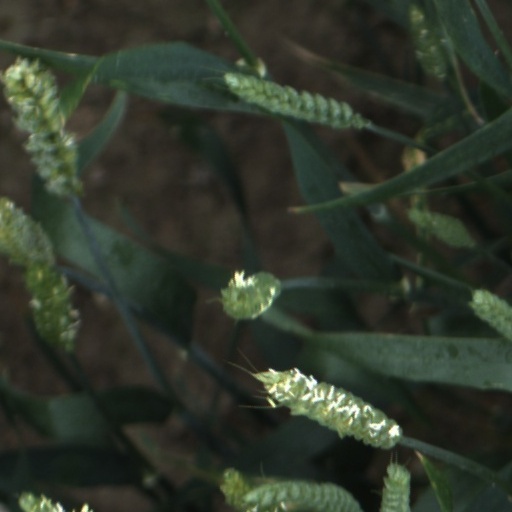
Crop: wheat